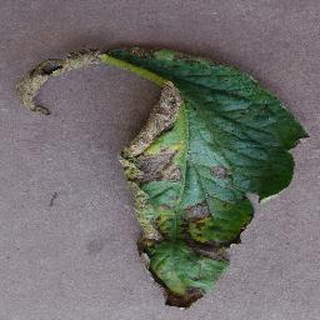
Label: tomato_early_blight